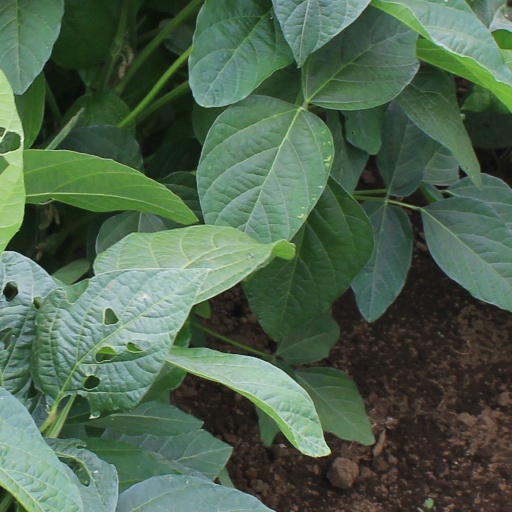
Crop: soybean